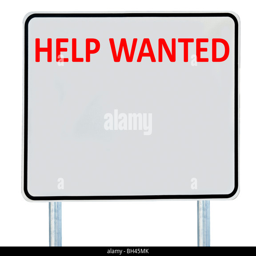
a sign isolated on white